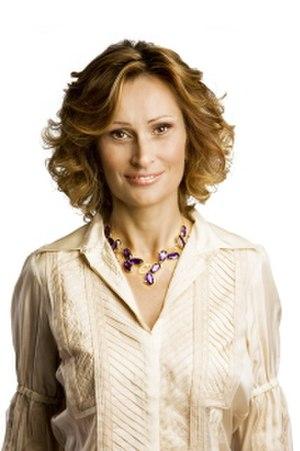
Portrait de la politicienne slovaque Zuzana Martináková Slovenčina: sk:Zuzana Martináková slovenská politička
L’élection présidentielle slovaque de 2009 se tient les samedis 21 mars et 4 avril 2009, afin d'élire le président de la République slovaque pour un mandat de cinq ans.